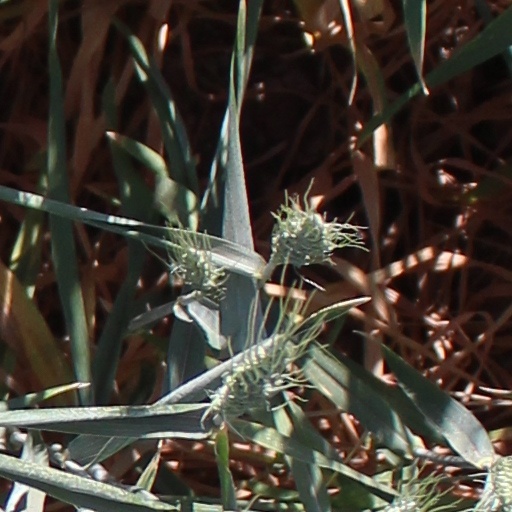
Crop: wheat